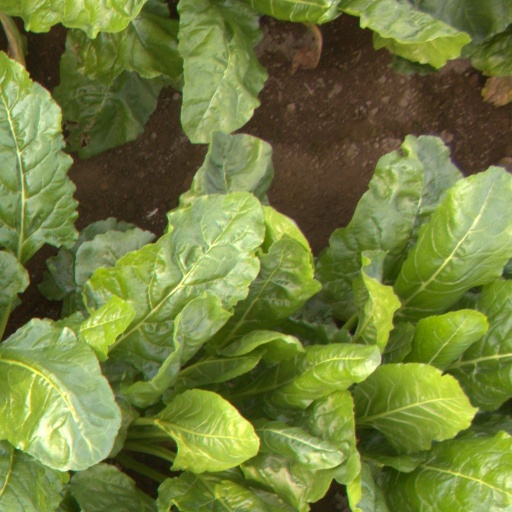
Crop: sugar beet